German military rifles

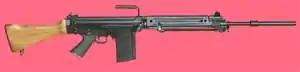
G1 battle rifle

The "Karabiner S" is a German manufactured Russian SKS semi-automatic carbine, which was designed in 1945 by Sergei Gavrilovich Simonov. It is formally known as the "Samozaryadniy Karabin sistemi Simonova" (Russian: Самозарядный карабин системы Симонова), 1945 (Self-loading Carbine, Simonov's system, 1945), or SKS 45. It was originally planned to serve as the standard-issue weapon for the Soviet military forces, alongside the new AK-47. As mass production of AK-pattern rifles increased, the SKS carbine was soon phased out of service. It was quickly replaced entirely by the AK-47, but it remained in second-line service for decades afterwards.